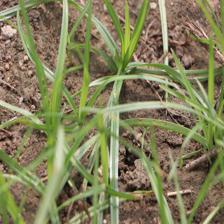
Label: Grass